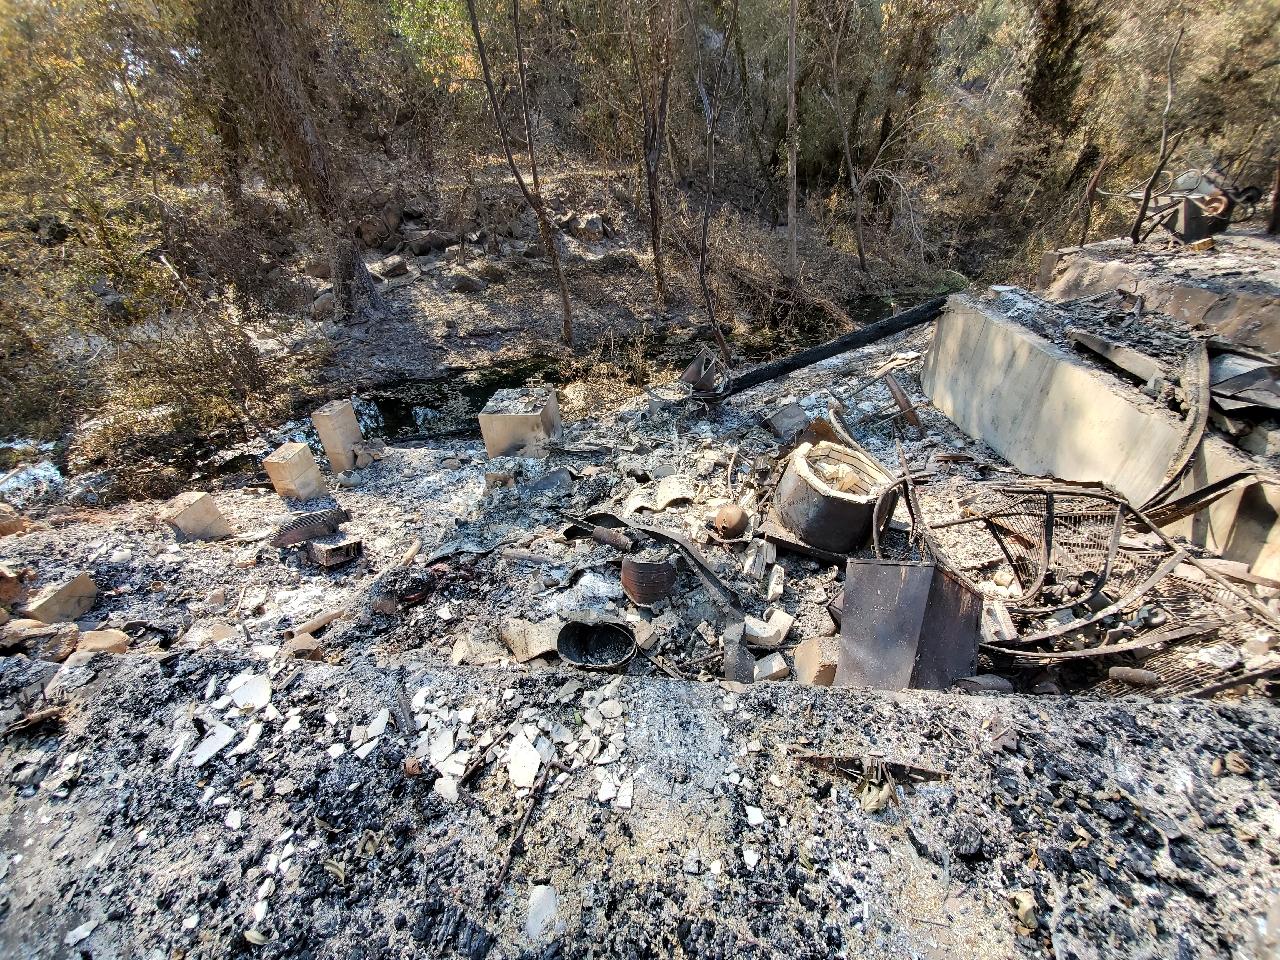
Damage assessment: destroyed